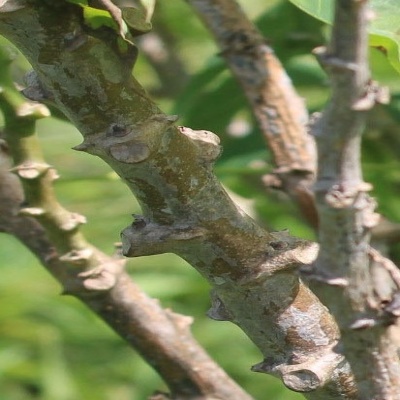
Crop: Cassava
Condition: bacterial blight